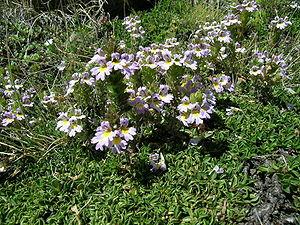
Cette liste de Tracheophyta de Bosnie-Herzégovine, ainsi que d’espèces introduites est un aperçu incomplet d’espèces de mousses, de fougères, de gymnospermes et d’angiospermes citées dans la littérature disponible en langues bosniaque, croate, serbe et serbo-croate. Cet aperçu n’inclue pas des espèces cultivées ni celles occasionnellement introduites.